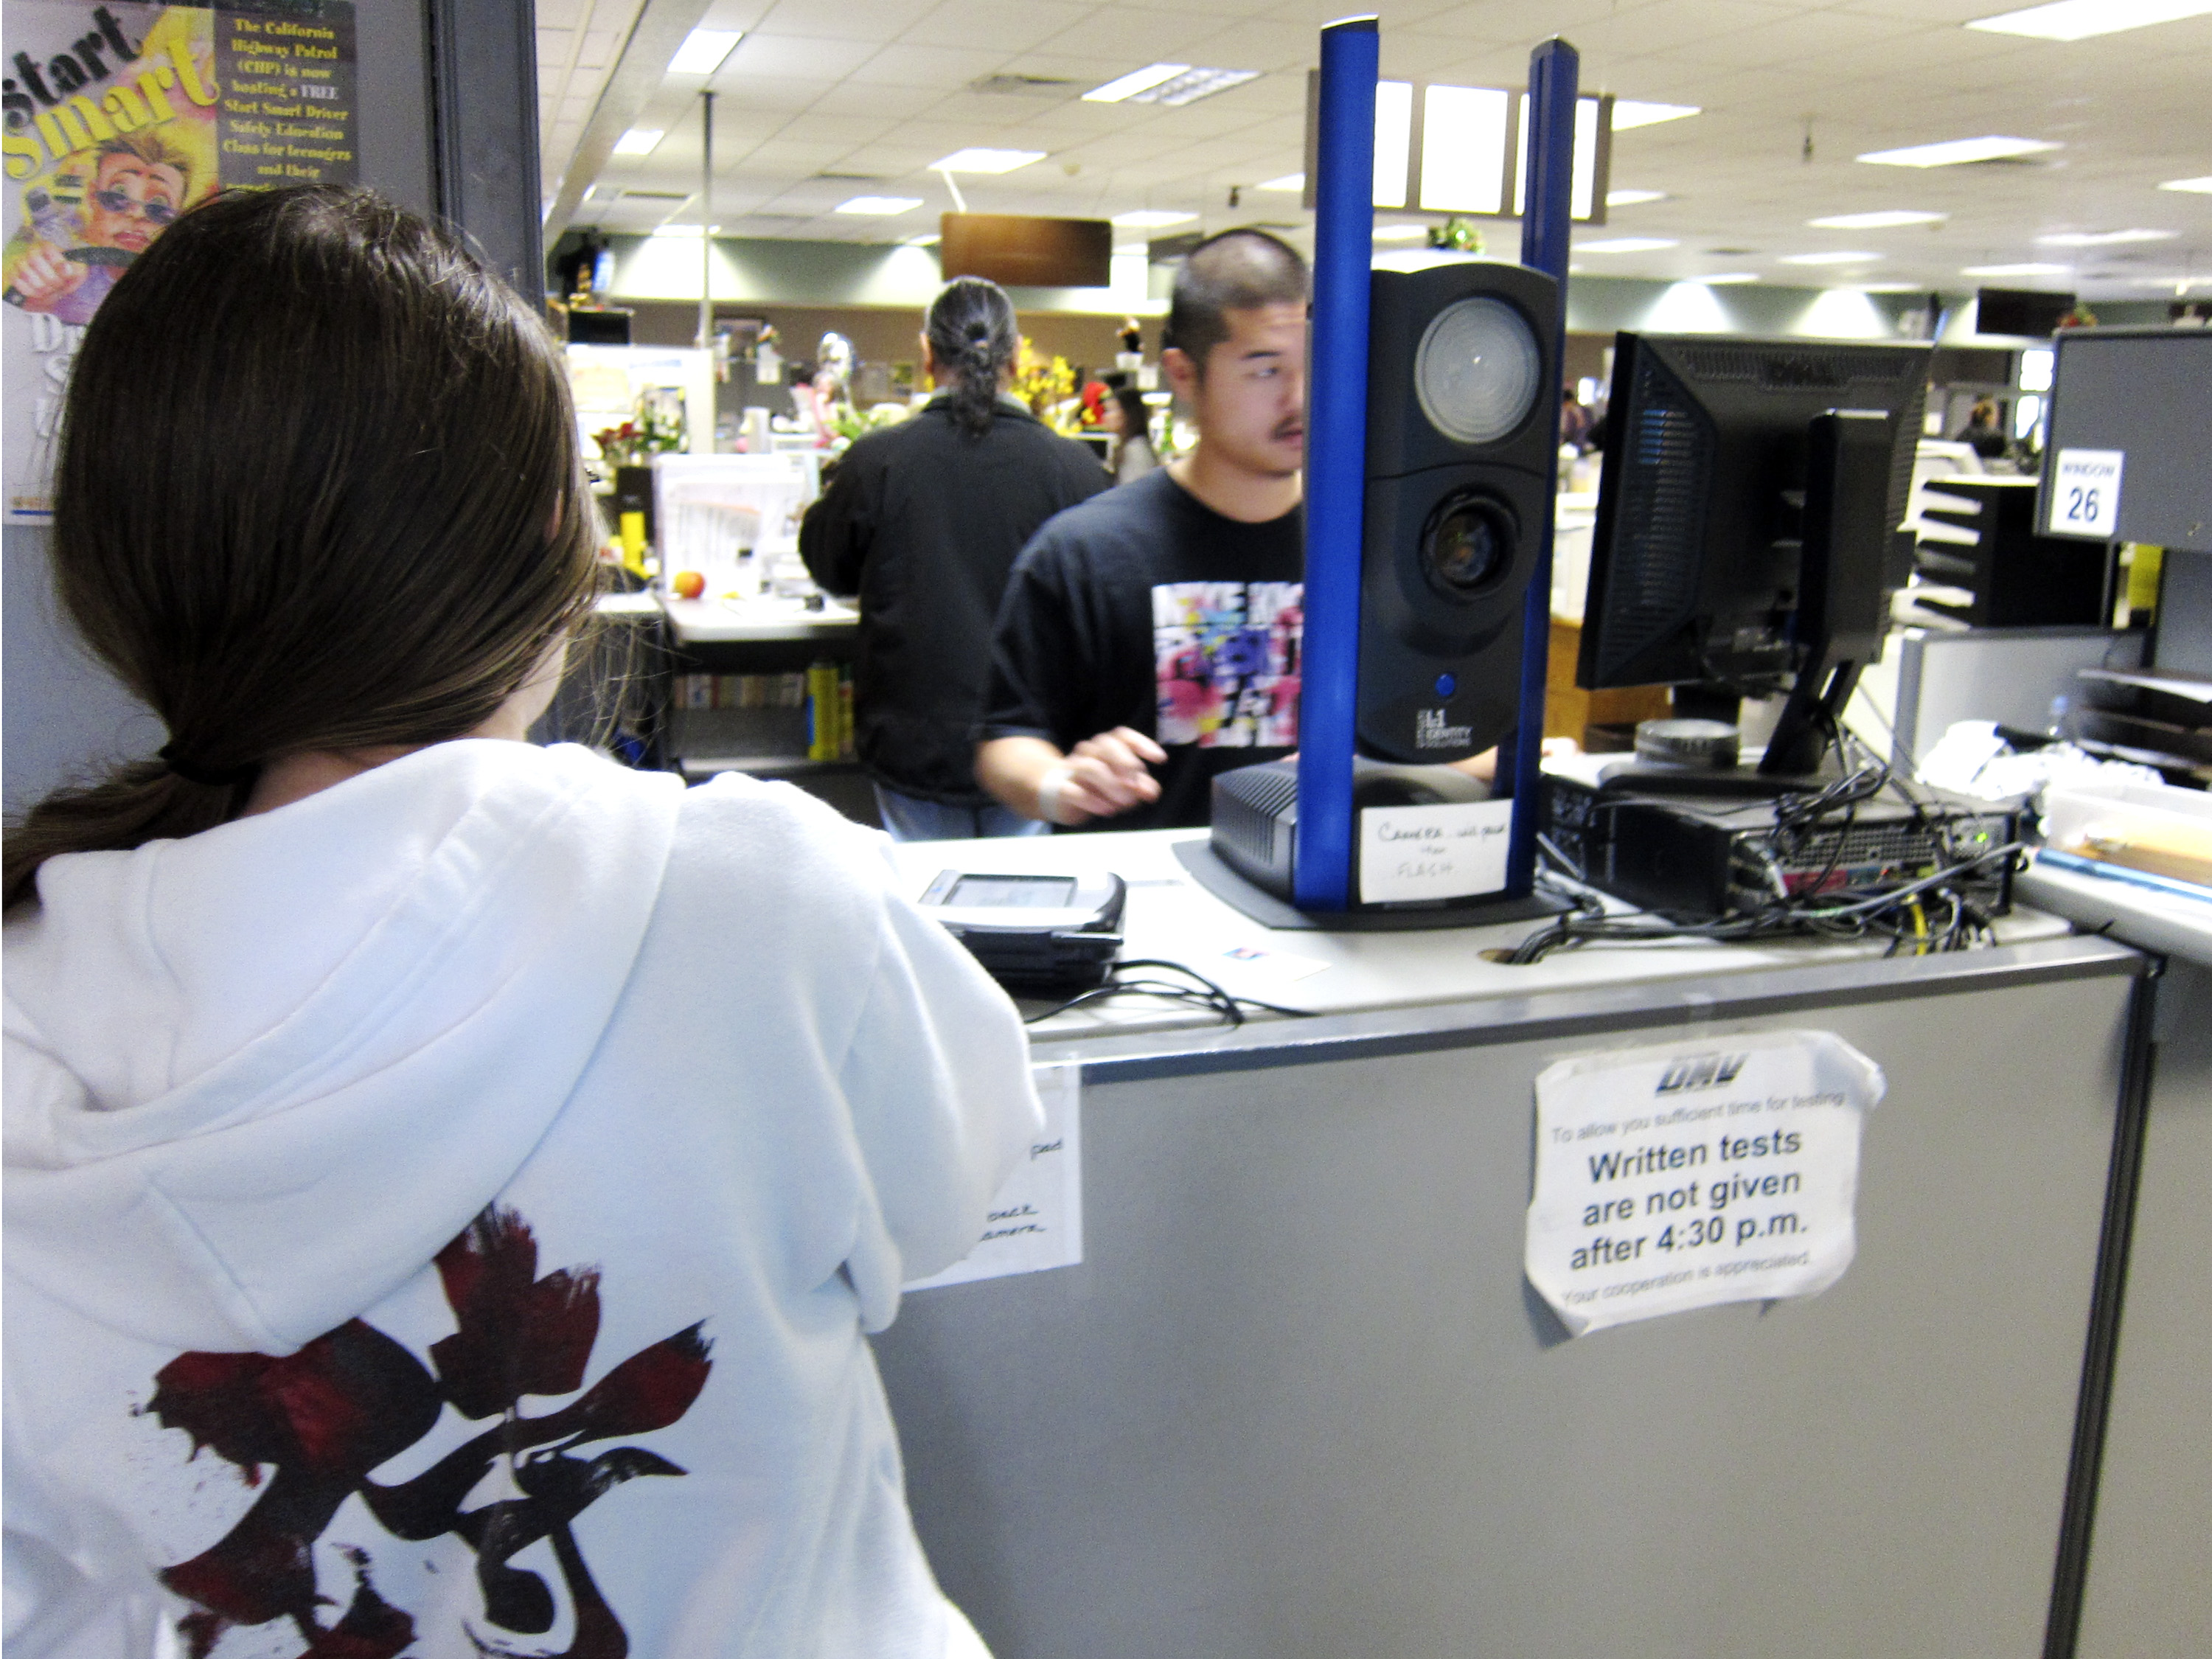
biology, california, sacramento, idcard